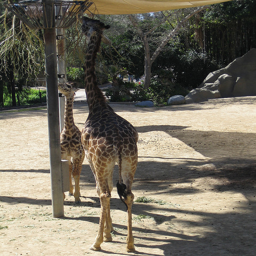
Giraffe standing under a covering next to a forest.
Two giraffes are shown underneath a canopy together.
A giraffe and baby giraffe eating from a food stand.
A mother and baby giraffe eating leaves off trees.
two giraffes stand on a dirt ground